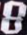
Number: 8